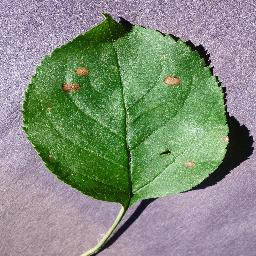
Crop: apple
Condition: black_rot